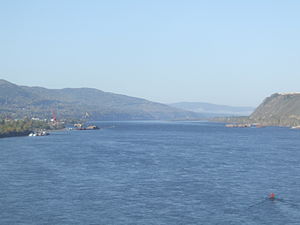
Jenisej
Udsigt fra jernbanebroen i Krasnojarsk over Jenisej mod vestsydvest med Sosnovy øen i baggrunden
Jenisej er det største flodsystem, der flyder ud i Ishavet. Floden er lidt kortere, men har en 1,5 gange så stor vandgennemstrømning som Mississippi-Missouri.